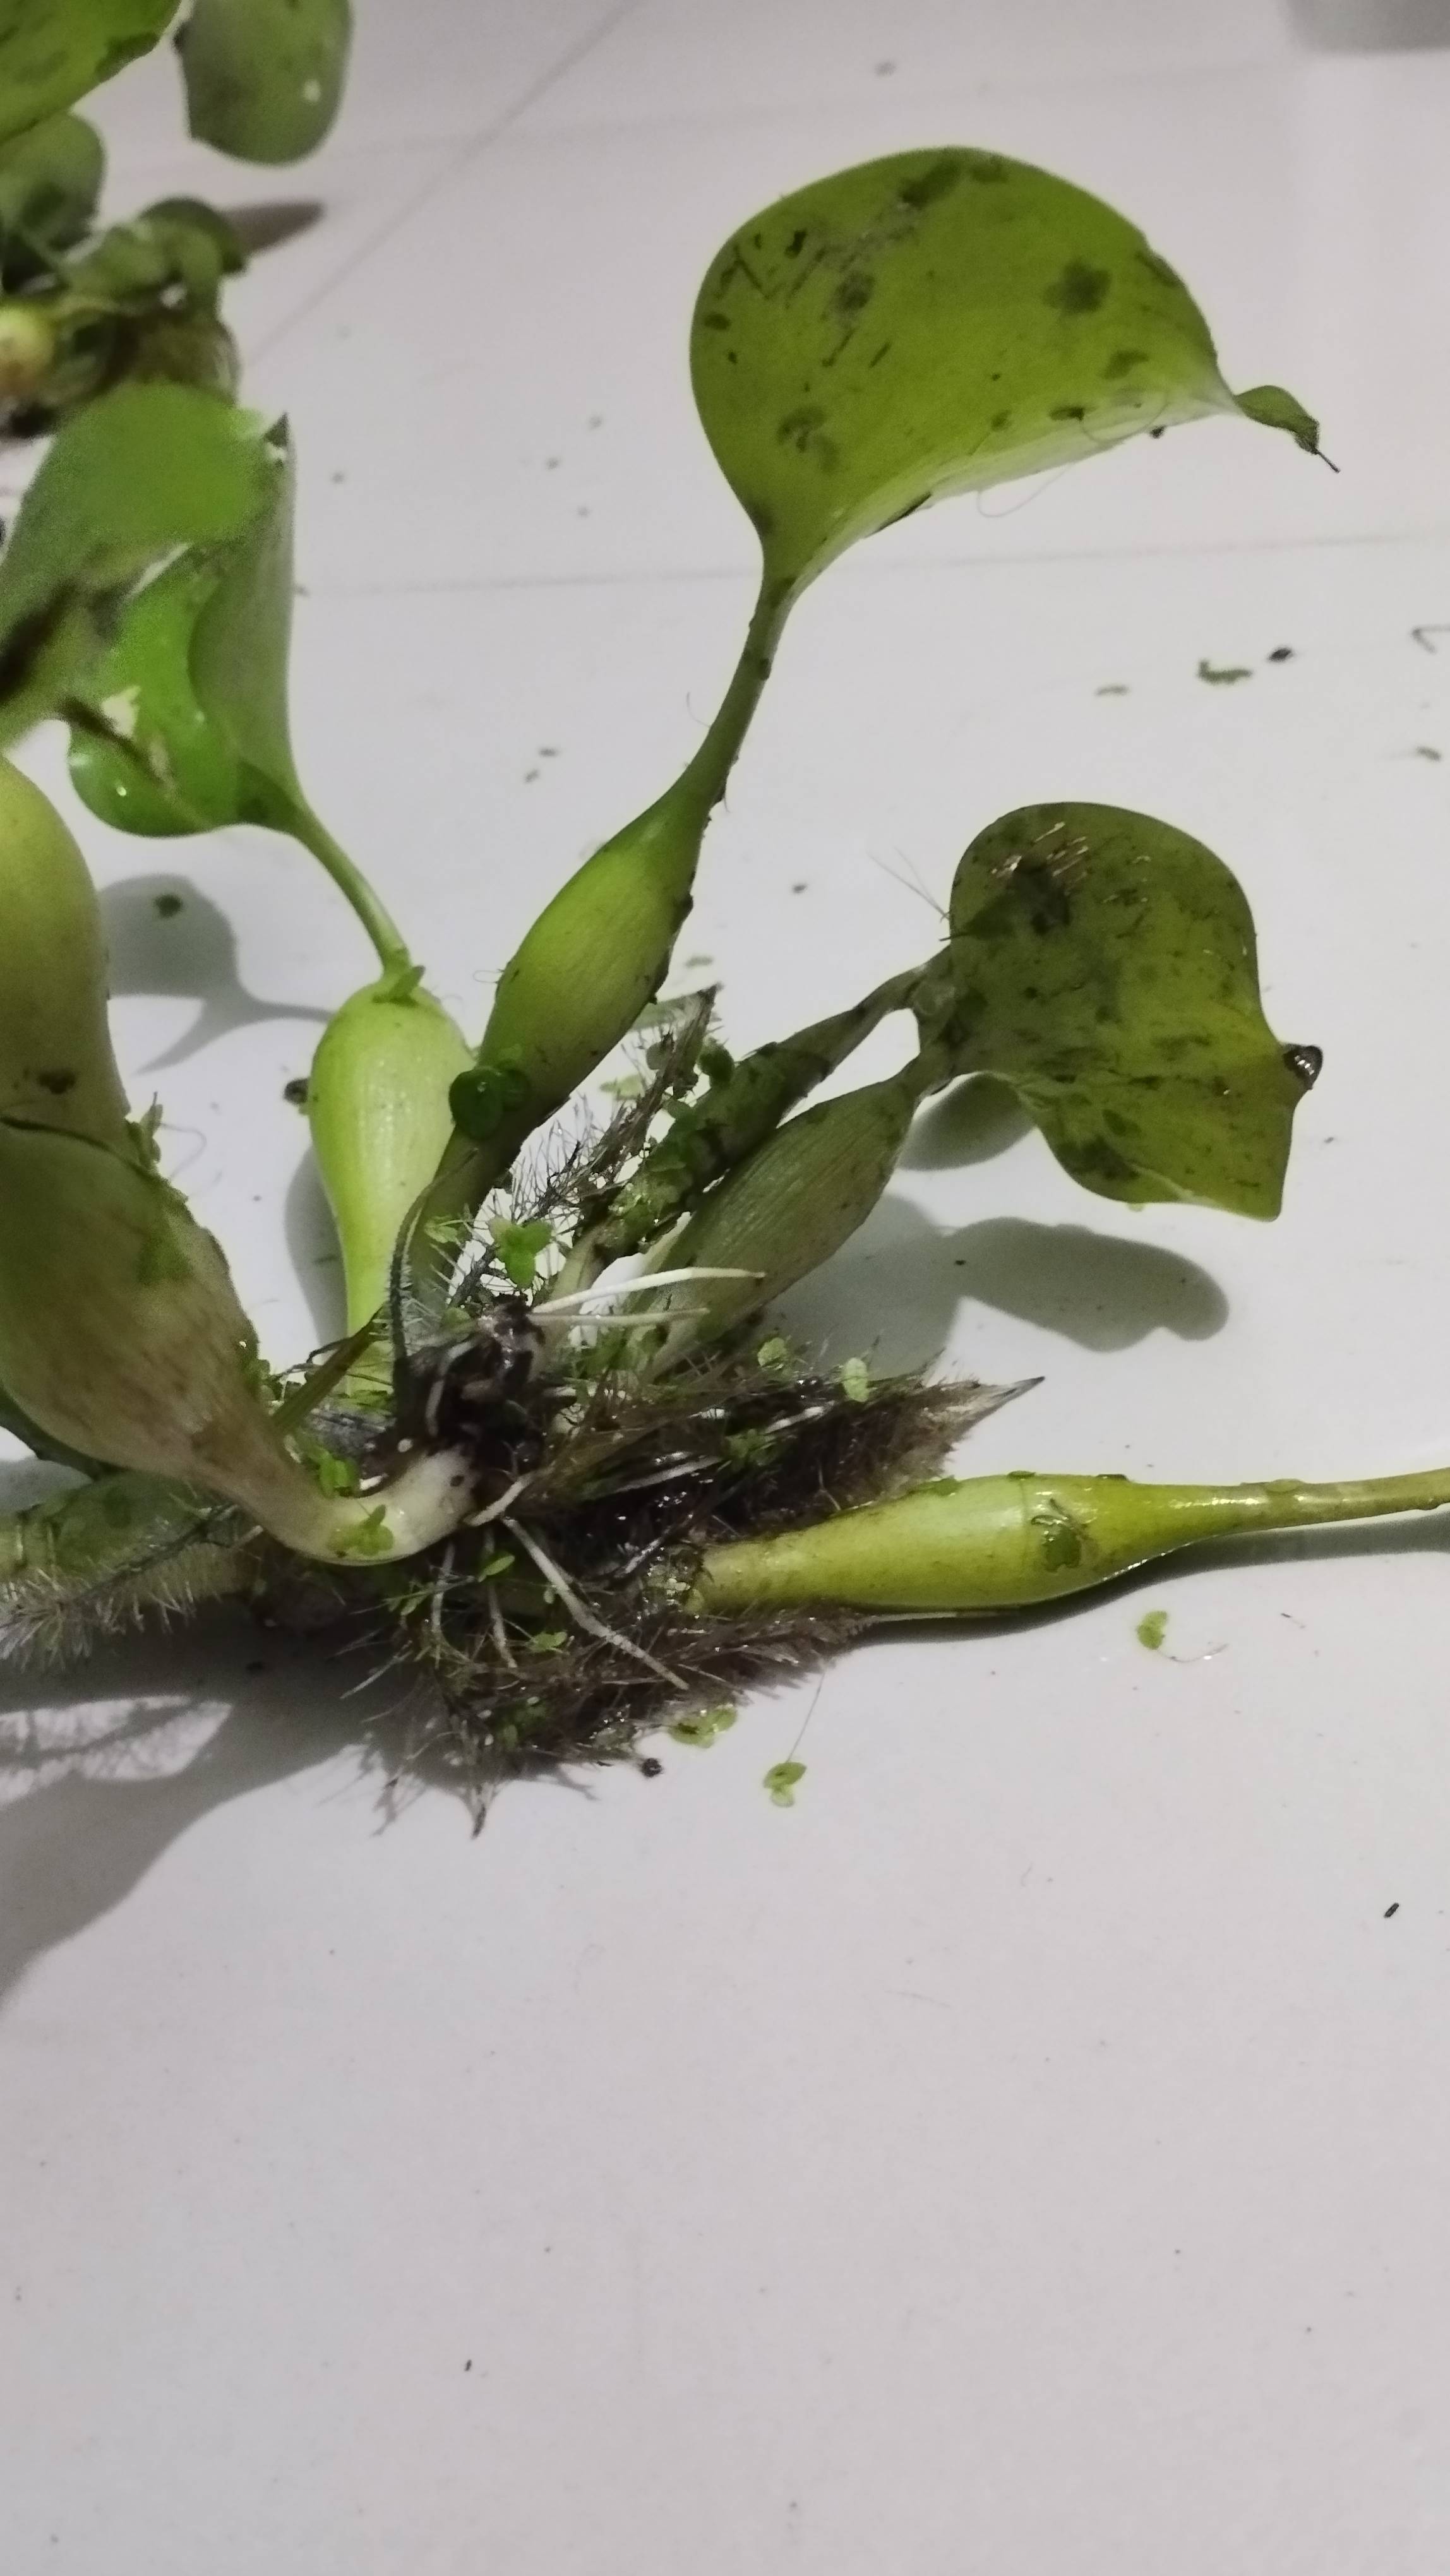
Species: Common Water Hyacinth (Eichornia crassipes)